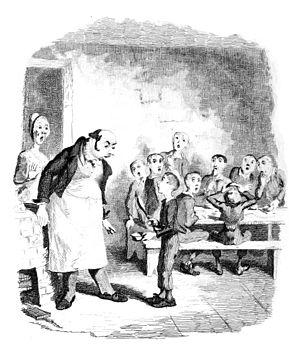
Mémoires de Barry Lyndon est à la fois une autobiographie fictive et un roman picaresque, historique, satirique et d'aventures de l'écrivain britannique William Makepeace Thackeray. Cette œuvre s'inspire en grande partie de la vie d'un personnage réel, l'aventurier irlandais Andrew Robinson Stoney. Elle est publiée en onze épisodes successifs par le Fraser's Magazine de janvier à décembre 1844, puis rééditée à New York en 1852 par D. Appleton & Co. et à Londres par Bradbury & Evans en 1856, cette fois sous le titre The Memoirs of Barry Lyndon, Esq., By Himself, qu'a choisi l'éditeur et que Thackeray n'apprécie pas particulièrement.